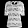
Label: T - shirt / top